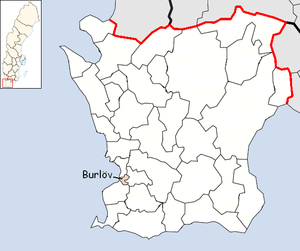
Burlövs kommun
Burlövs placering i Skåne
Burlövs kommun er en kommune i Skåne län i Sverige. Kommunen omfatter 18,90 km² og har 15.662 indbyggere. Den er Sveriges arealmæssigt næstmindste kommune efter Sundbyberg, der er 8,83 km² stor og er beliggende nordvest for den centrale del af Malmö.